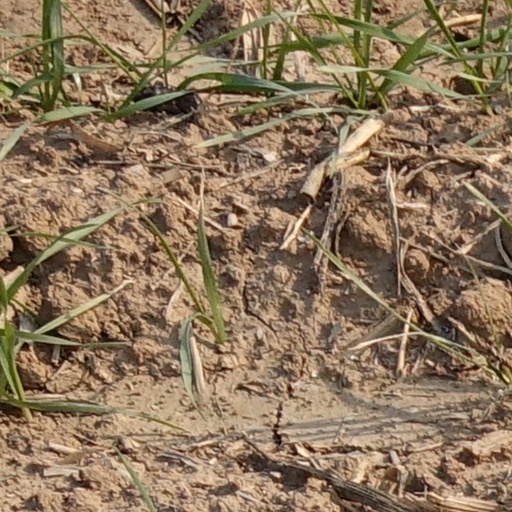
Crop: wheat